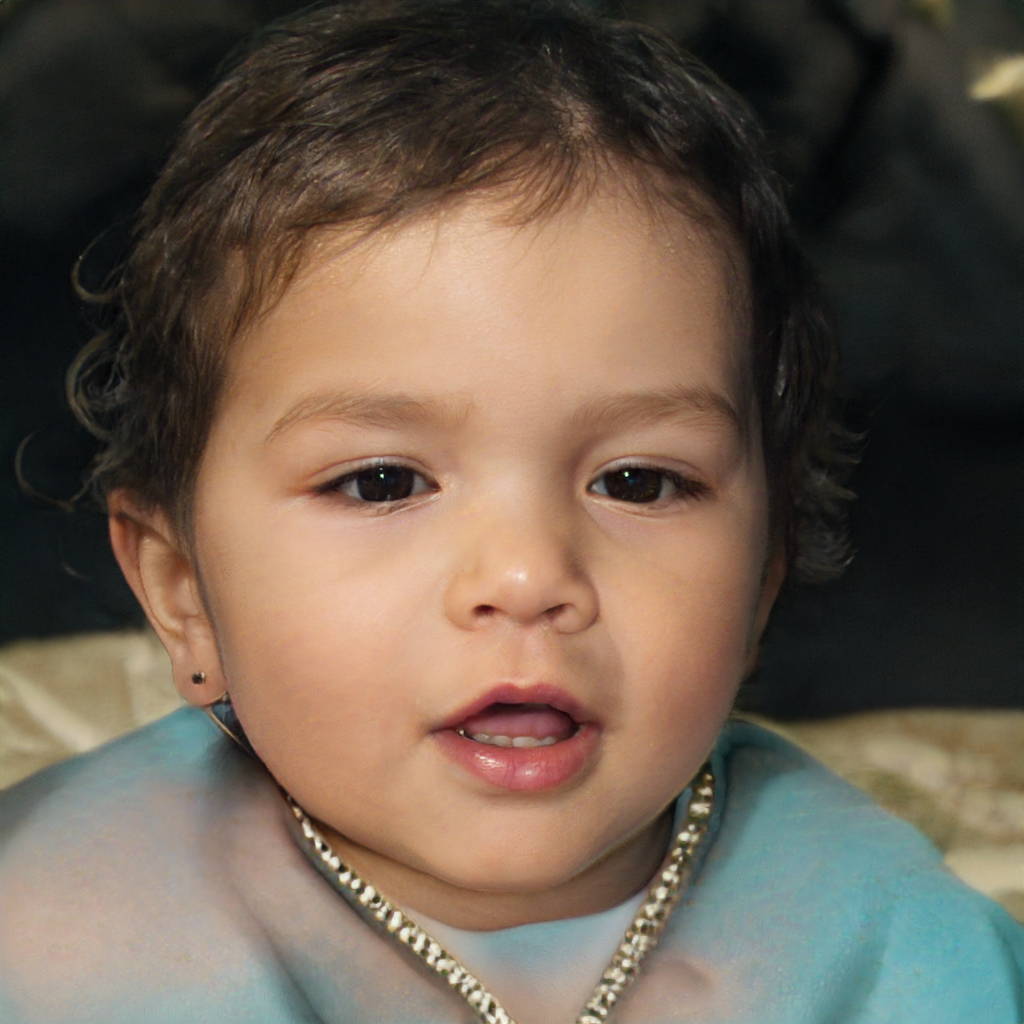
Label: Colored